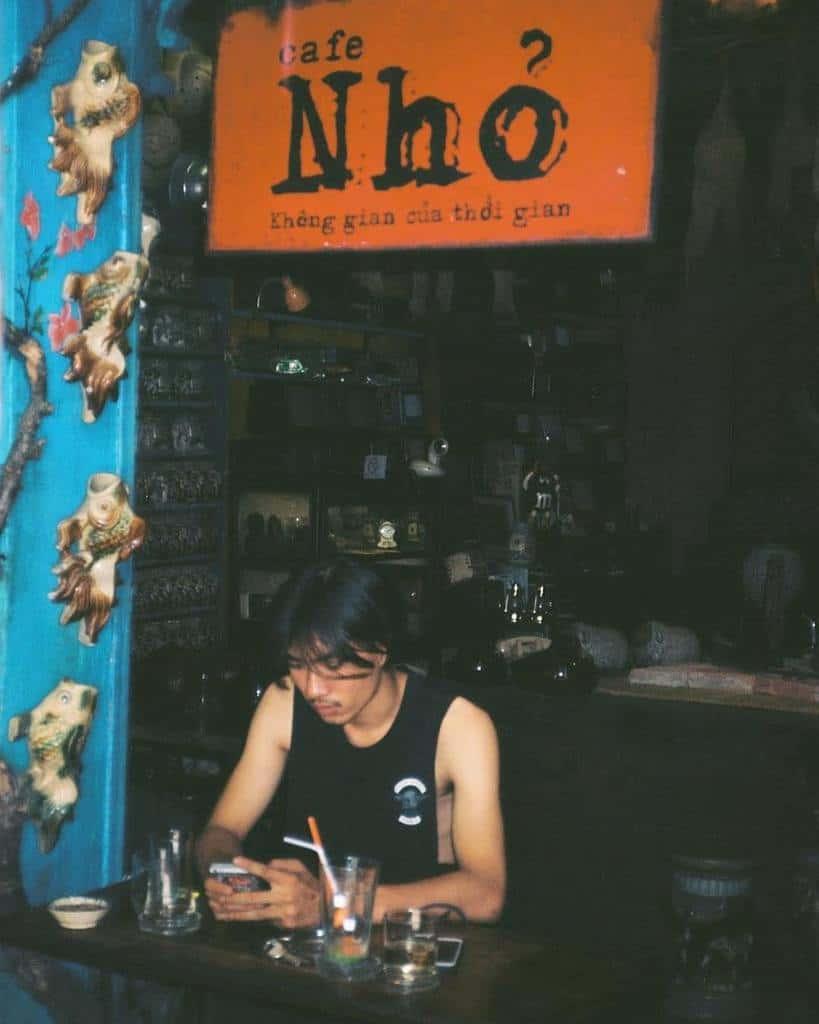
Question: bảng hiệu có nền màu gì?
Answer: nền màu cam